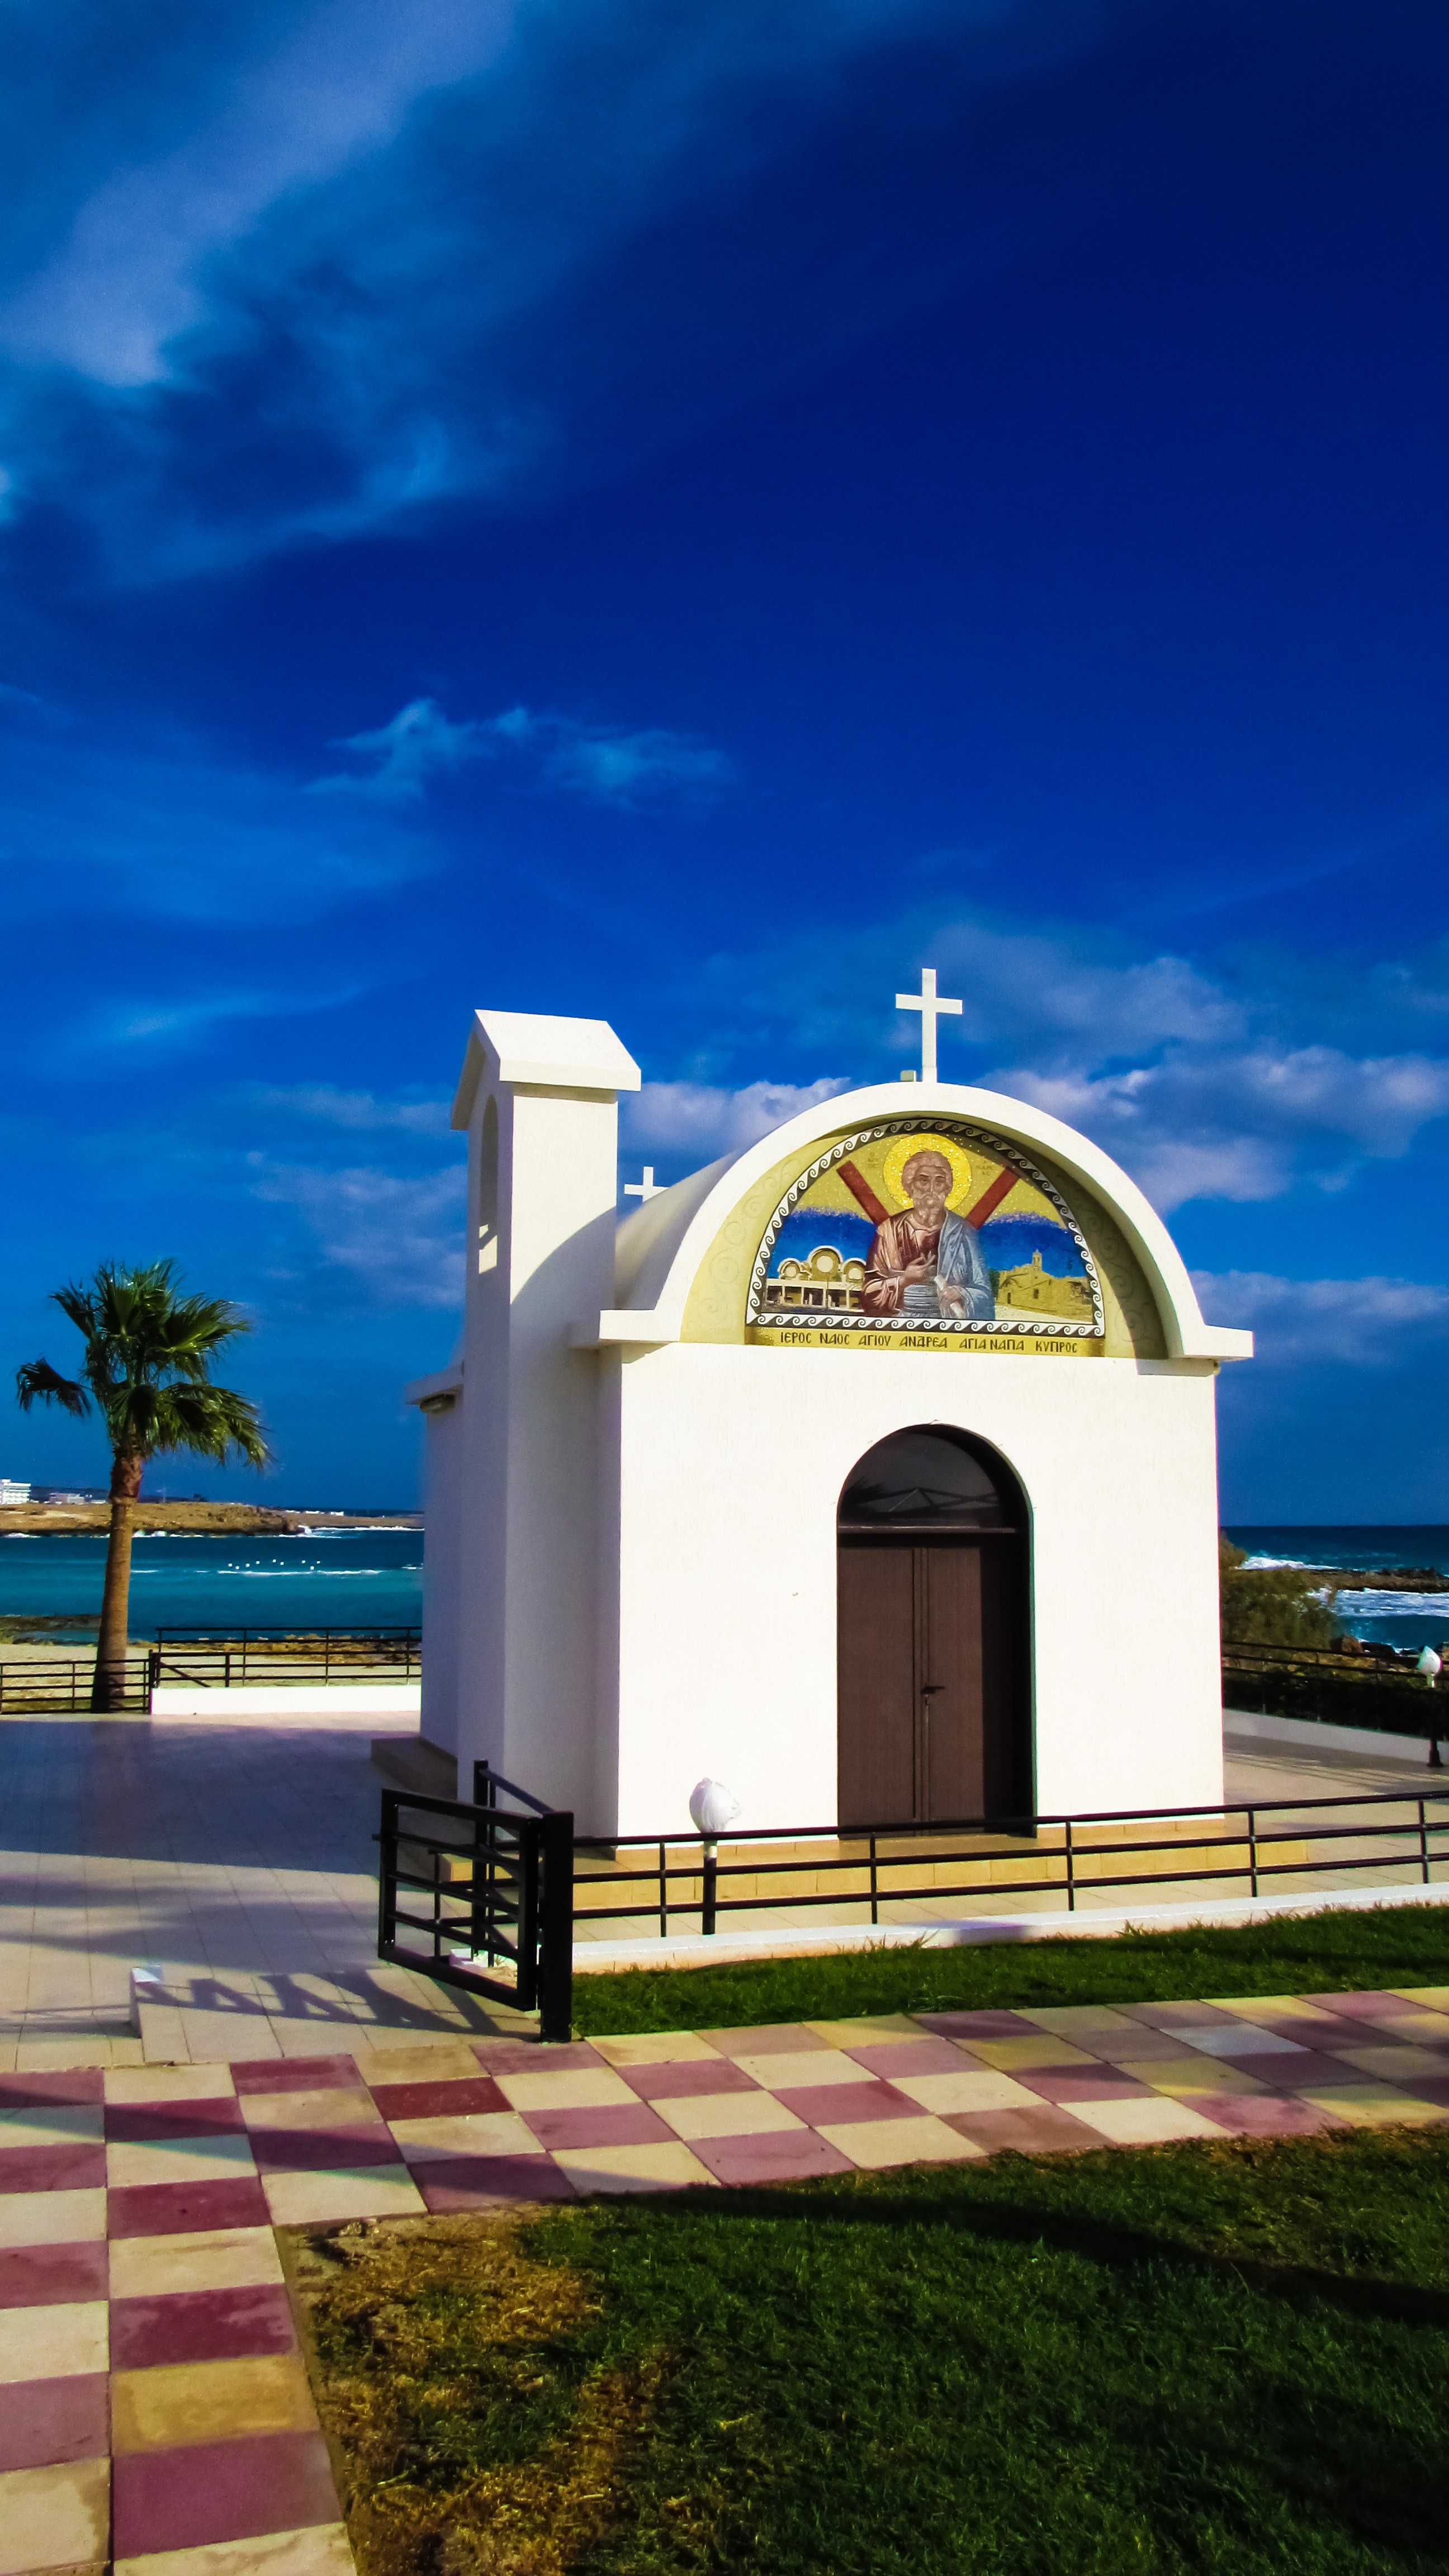
architecture, vacation, tower, religion, landmark, church, chapel, place of worship, christianity, orthodox, cyprus, ayia napa, ayios andreas